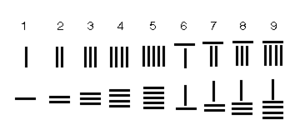
La science est l'ensemble des connaissances et études d'une valeur universelle, caractérisées par un objet et une méthode fondée sur des observations objectives vérifiables et des raisonnements rigoureux. On la divise communément en différents domaines qualifiés de sciences.
L'histoire des sciences et des techniques en Chine est l'occasion de découvrir les contributions d'une civilisation non occidentale à un développement précoce des savoirs. Contributions qui, depuis Marco Polo notamment, ont été reconnues en Occident jusqu'à inspirer une véritable fascination européenne pour la civilisation Chinoise. Le mythe d'un « retard chinois » entre le XVᵉ et le XXᵉ siècle reste un sujet de discussion historique.